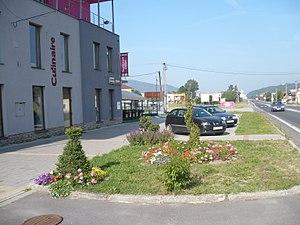
Kriváň, est un village de Slovaquie situé dans la région de Banská Bystrica.